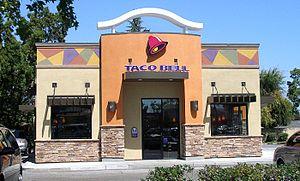
Taco Bell est une chaîne de restauration rapide américaine, division du groupe Yum! Brands et leader mondial sur le secteur des restaurants à thème Tex-Mex.